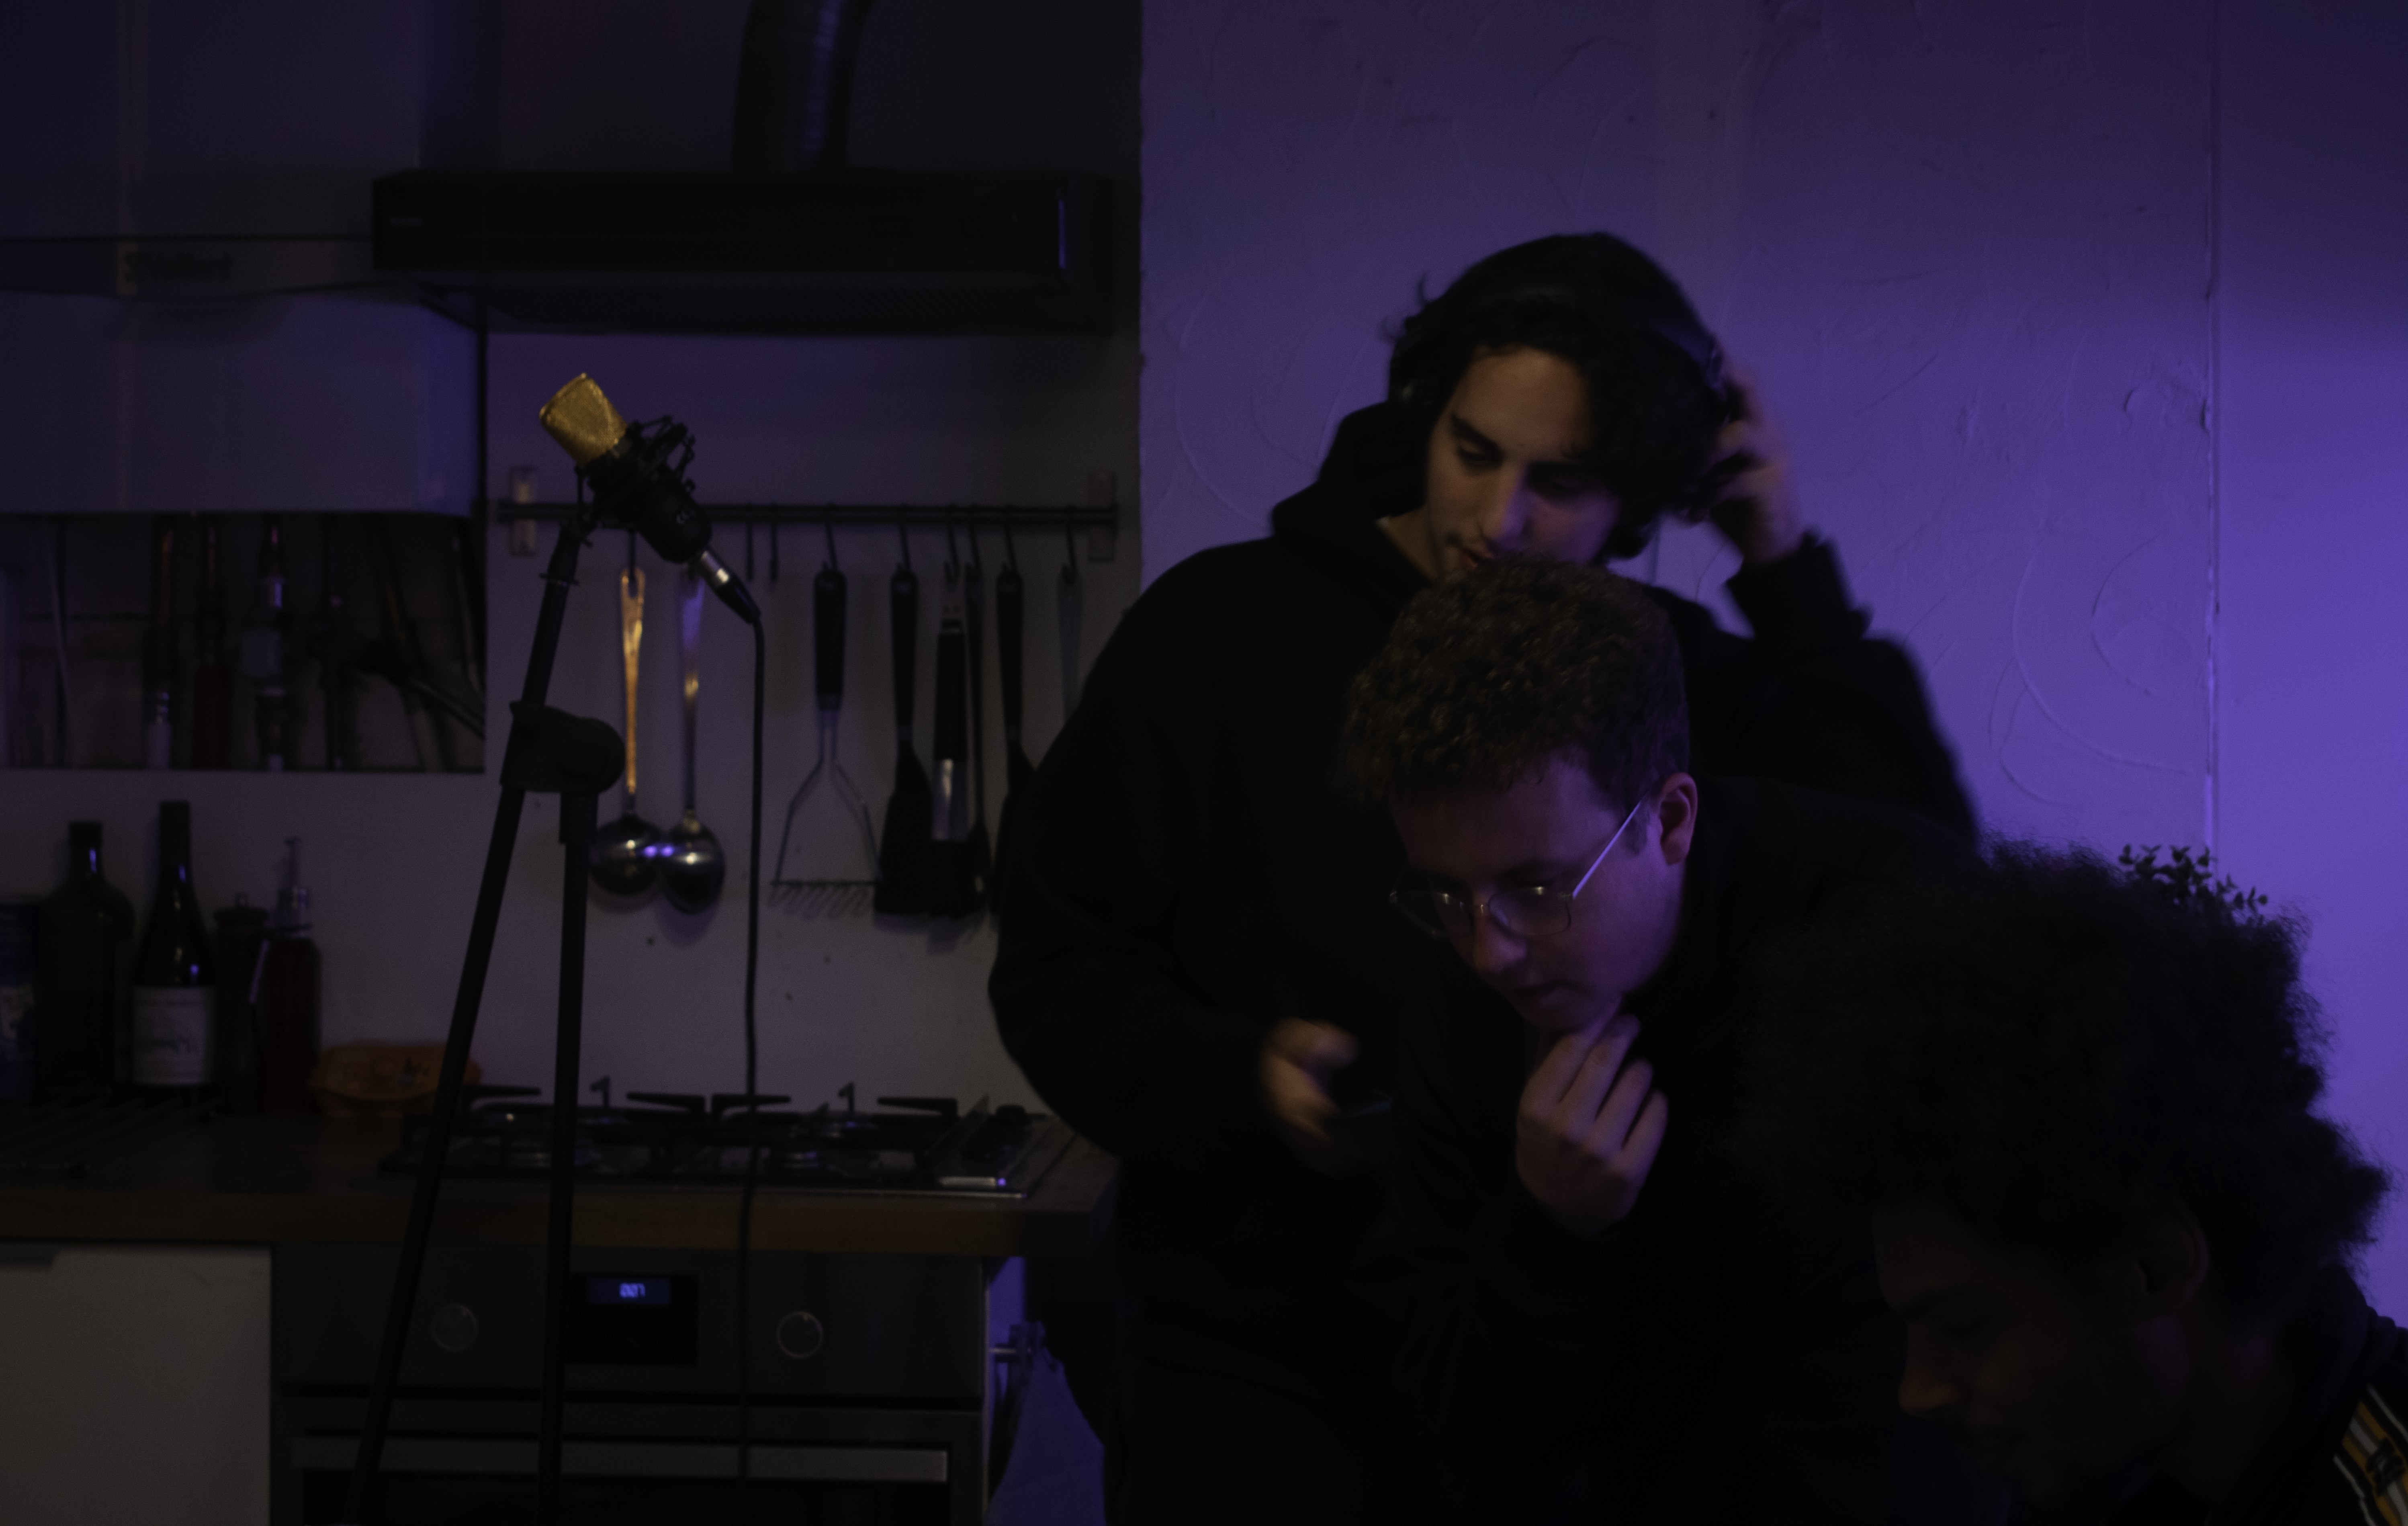
Brecht, Corbeel, illustration, art, work, photography, outside, inside, light, composition, national, nature, color, colour, design, popular, tree, france, belgium, germany, italy, brussels, Brecht Corbeel, decoration, props, concept art, photobashing, reference, blog, people, panda, purple, performance, interaction, night, darkness, fun, room, midnight, event, fur, scene, black hair